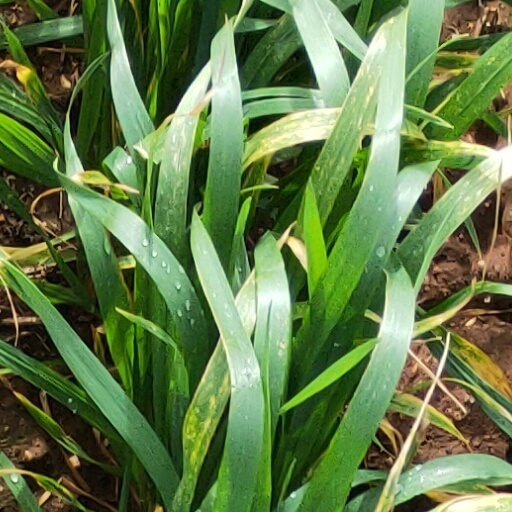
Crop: wheat